Light rail in Canberra

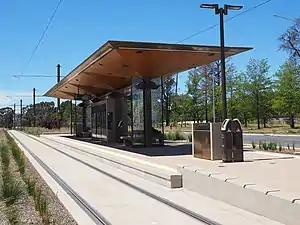
The Phillip Avenue light rail stop

Design and construction costs were budgeted at $707 million. The Federal Government contributed $67 million to the project. Commencement of construction was marked by a sod-turning in the northern suburb of Mitchell at the site of the depot on 12 July 2016. Major construction of the route itself began towards the end of the year.